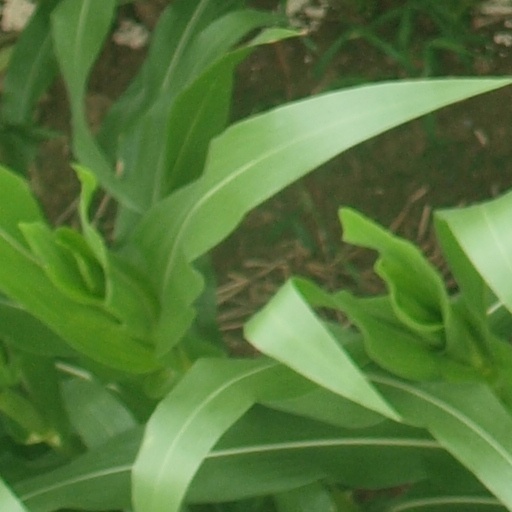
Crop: maize; corn